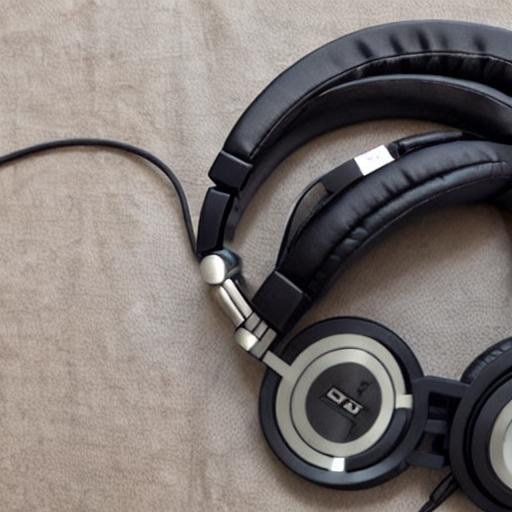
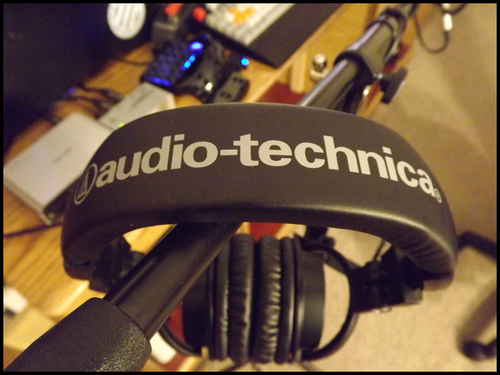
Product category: headphones
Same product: no